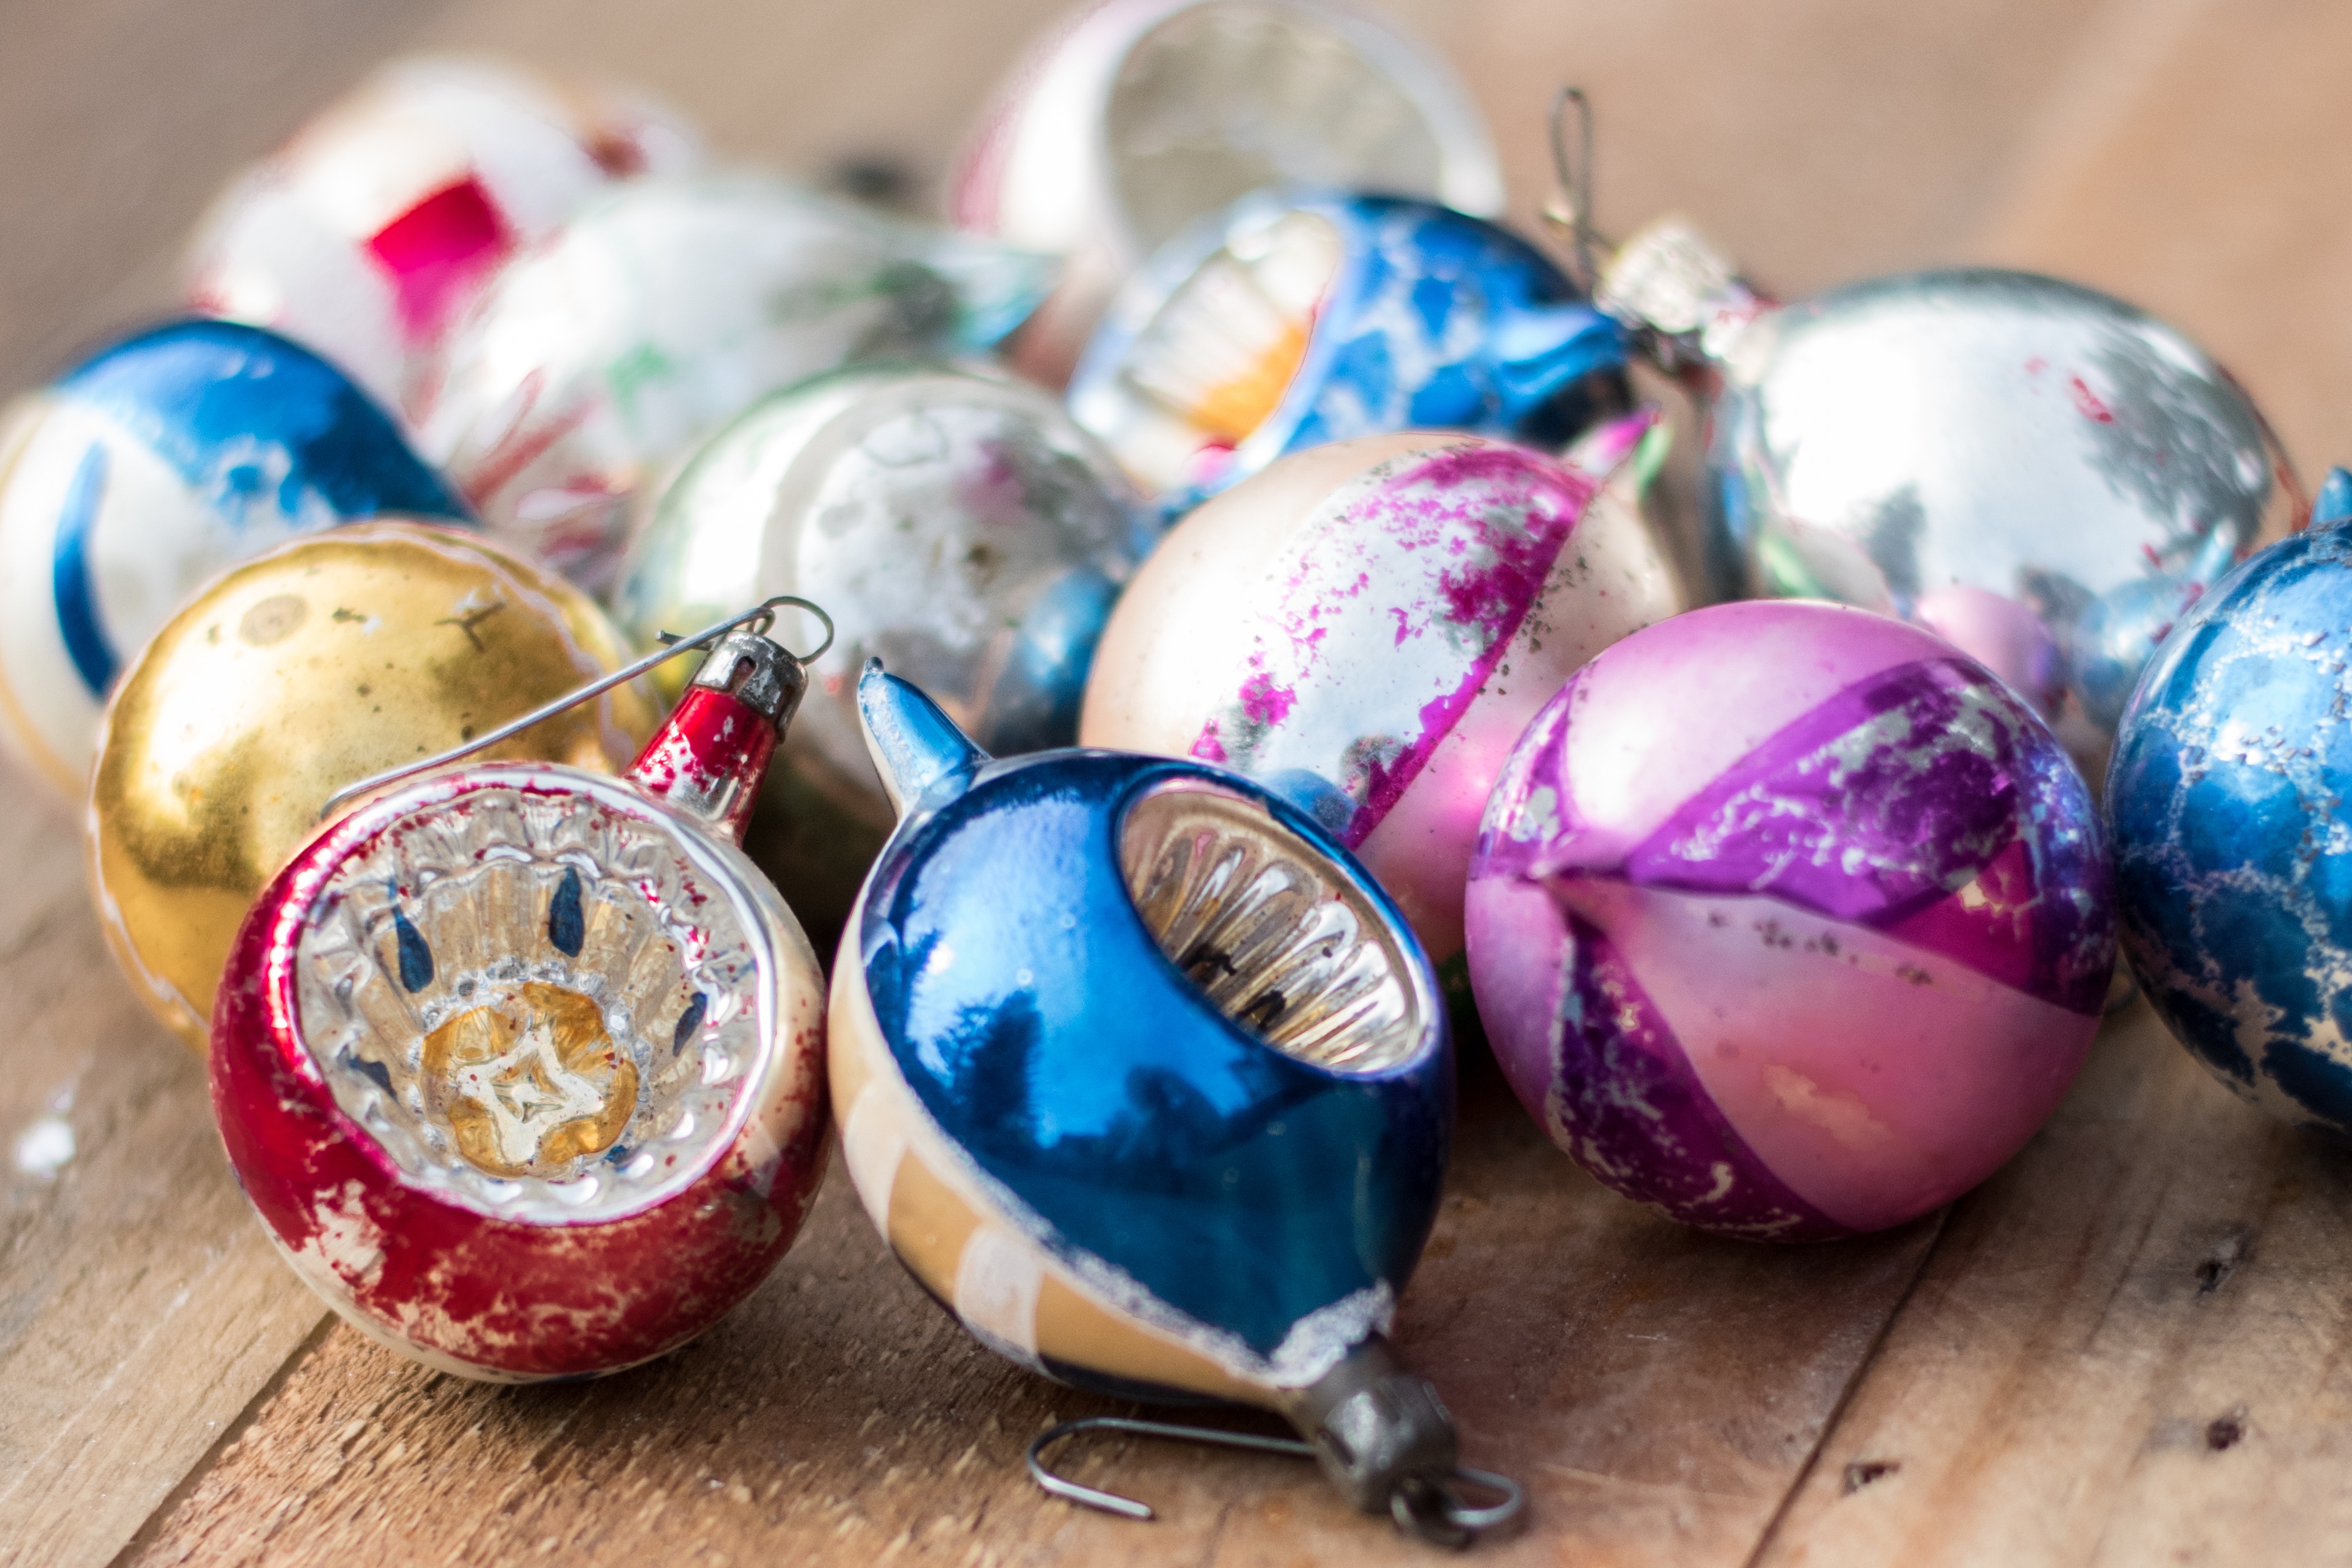
food, color, christmas decoration, easter egg